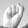
ASL letter: S